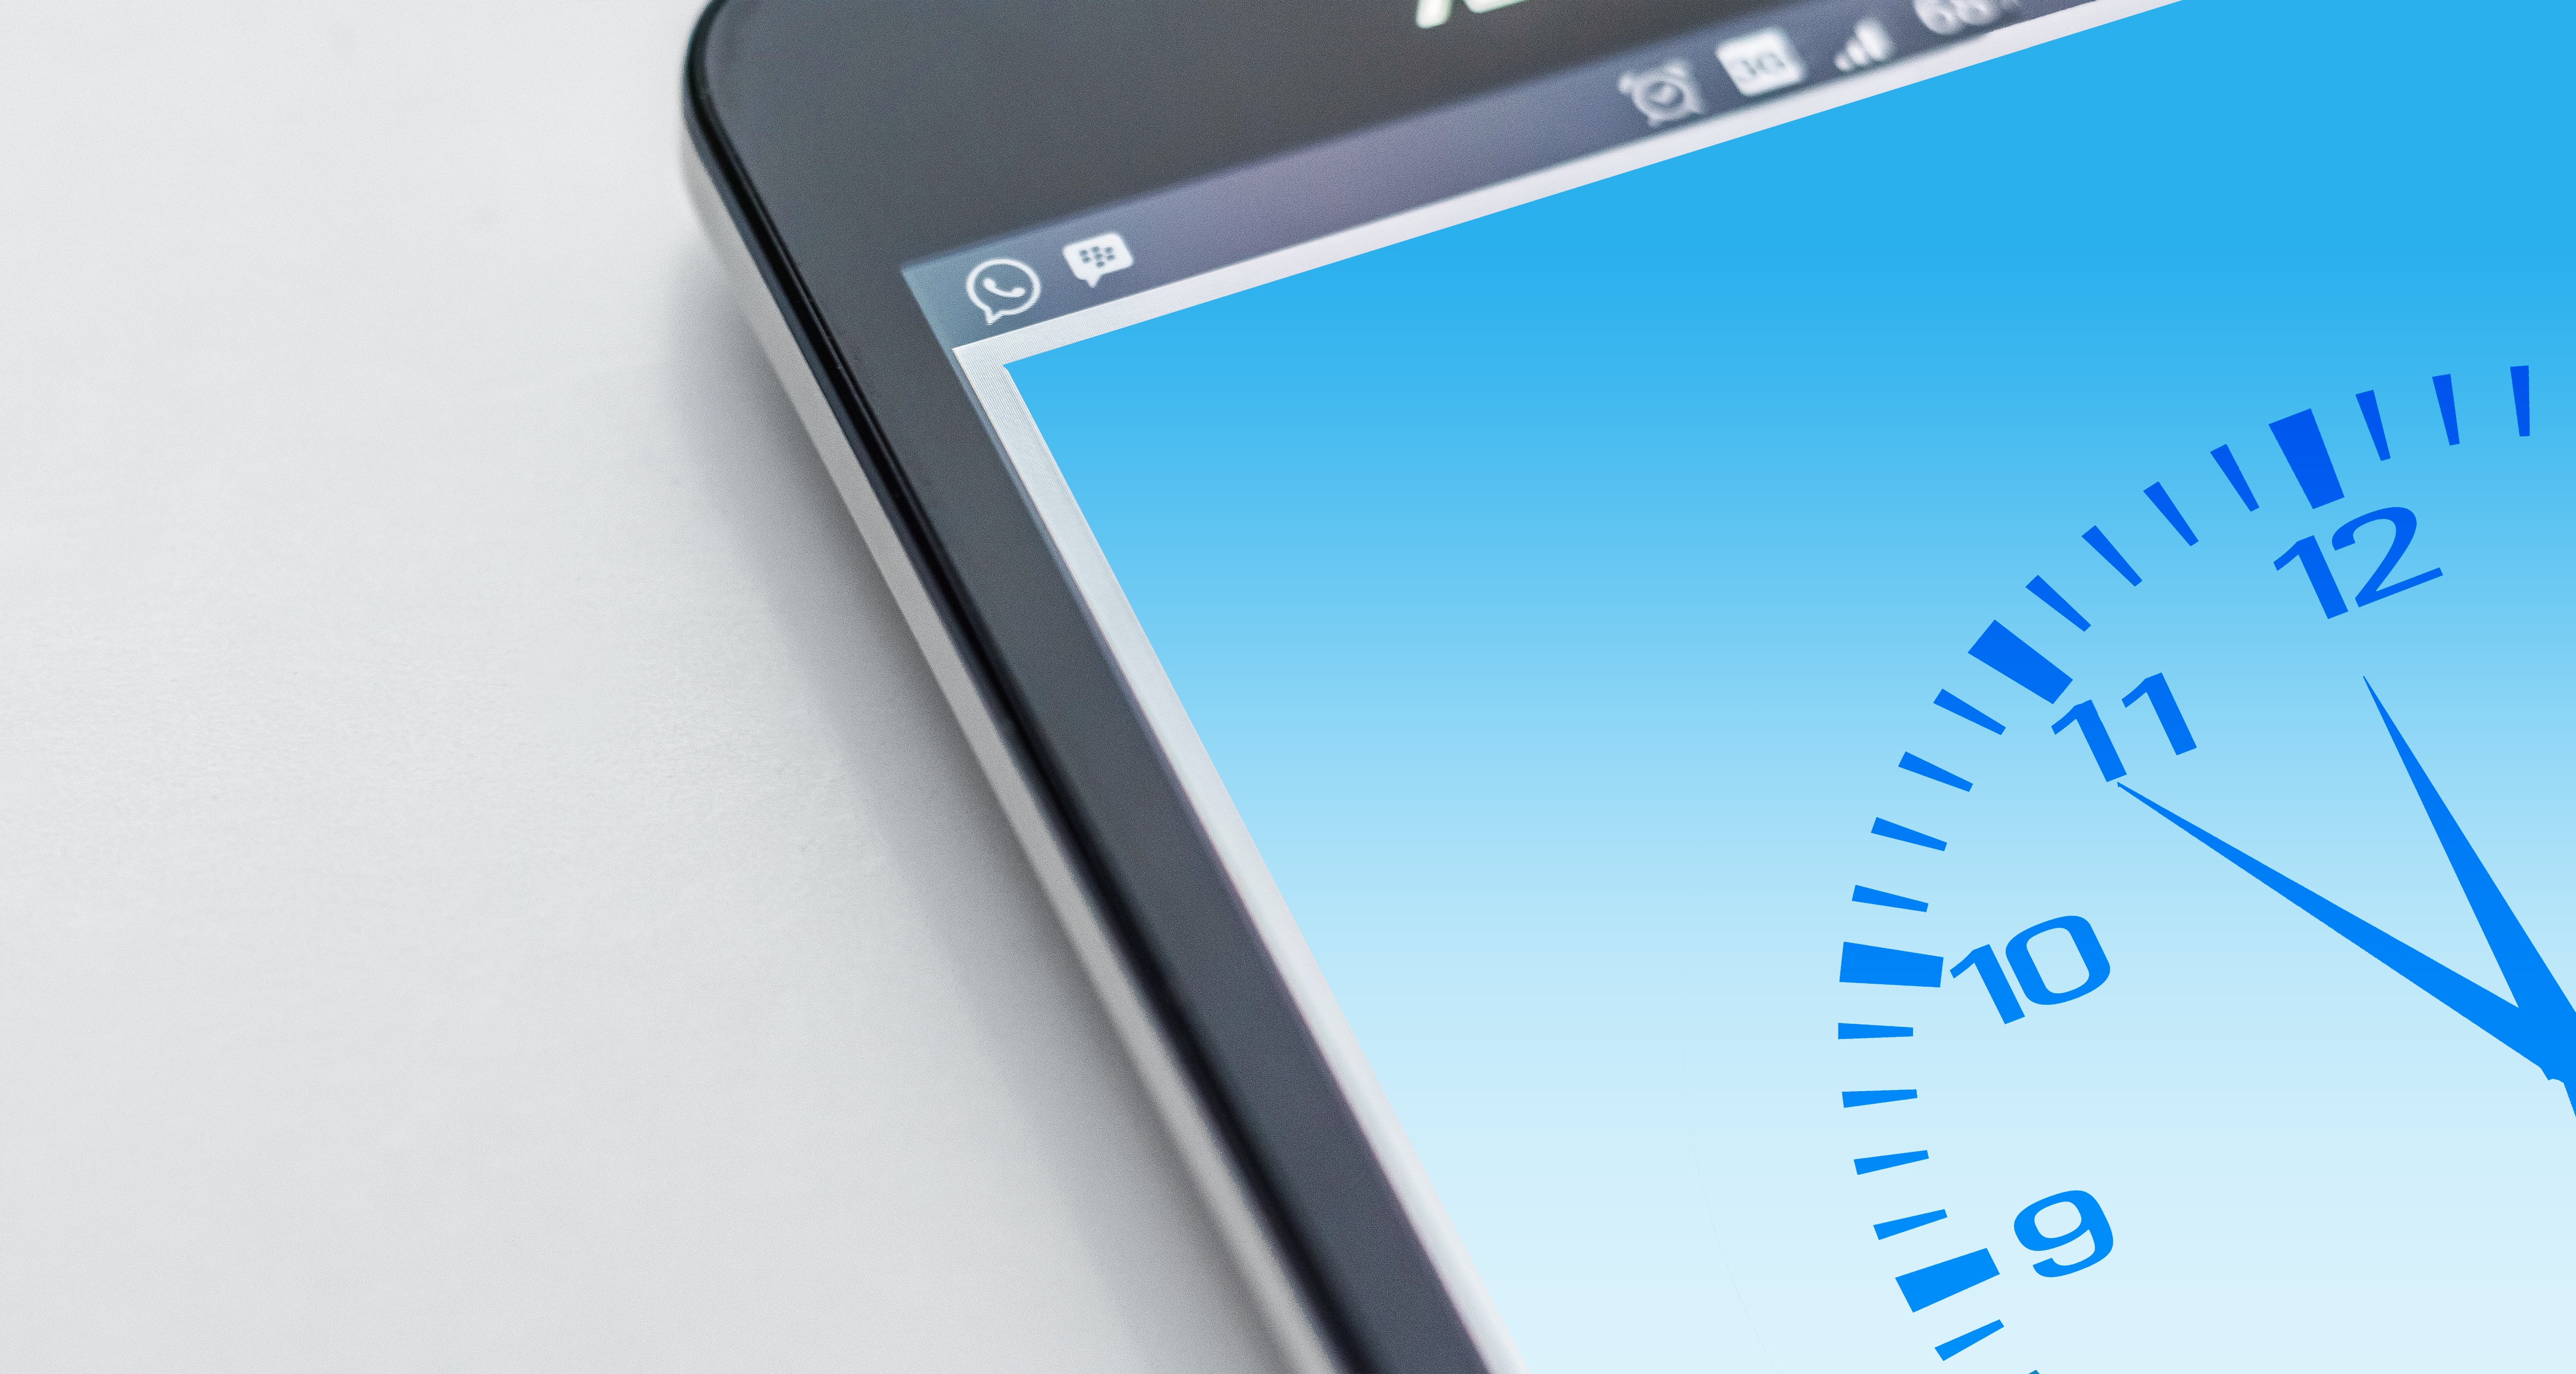
smartphone, technology, clock, time, phone, communication, gadget, business, mobile phone, brand, product, trace, font, design, text, document, midnight, multimedia, knapp, new year's eve, the eleventh hour, annual financial statements, turn of the year, 5 vor 12, electronic device, portable communications device, communication device, shortly before nearly, shortly before closing, silvester phone